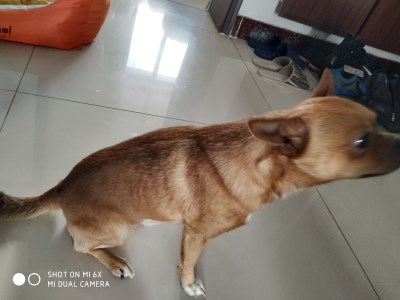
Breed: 3336-n000121-chinese_rural_dog